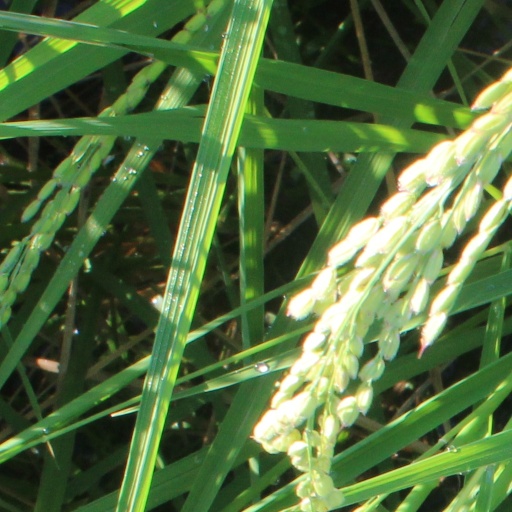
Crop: rice